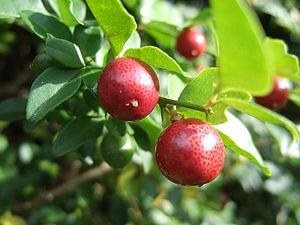
L'Orangine syn. T. aurantifolia Burm.f. ou Limonia trifolia Lour. est un arbre de la famille des Rutacées originaire des régions tropicales d'Asie du Sud-Est. C'est un très proche parent des agrumes.